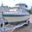
Label: ship